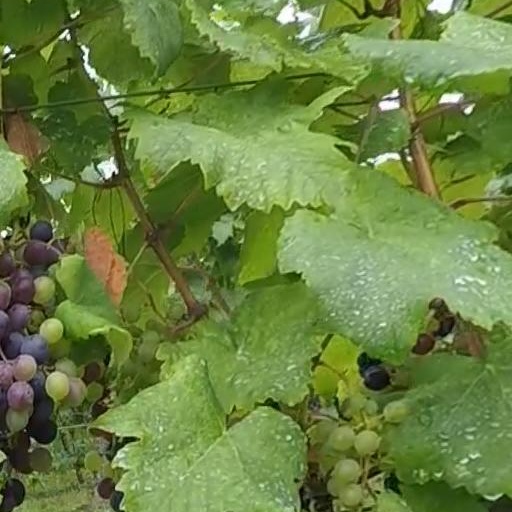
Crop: grape